Orto botanico di Padova

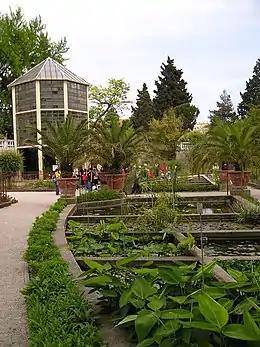
Tanks of aquatic plants and the "Goethe palm" greenhouse

Owing to a shortage of hothouses, the plants are mainly located outdoors. Six thousand types of plants are currently being cultivated and arranged according to taxonomic, utilitarian, ecological-environmental and historical standards. The systematic collection is concentrated in the four biggest central flowerbeds. Among the utilitarian collections, the medicinal plants are the most important. These are classified according to the Engler system, based on evolutionary relationships among the families. Each plant is labelled with its scientific name and its principal therapeutical properties. A poisonous plants collection has recently been set up with didactic aims: many of these poisonous plants are found also in the medicinal plants sector because in suitable quantities they can be used to treat illness and diseases.